Ika Freudenberg

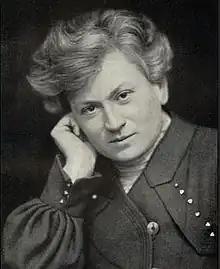

Friederike, called Ika Freudenberg (25 March 1858 in Raubach/Neuwied – 9 January 1912 in Munich) was a leading protagonist of the women's movement in Bavaria.